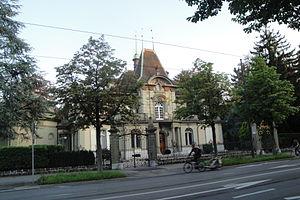
La nonciature apostolique en Suisse constitue la représentation officielle du Saint-Siège à Berne, où réside le nonce apostolique, équivalent d'ambassadeur.